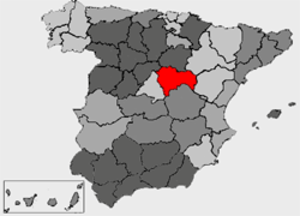
Localisation de la province de Guadalajara Italiano: Posizione della provincia
Cette liste présente les 288 communes de la province de Guadalajara, Castille-La Manche.